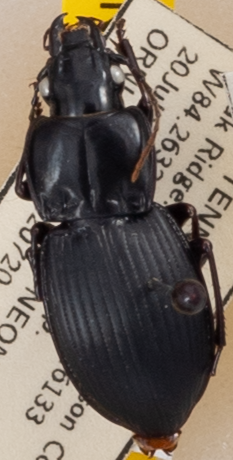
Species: Cyclotrachelus sigillatus
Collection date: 2022-07-20
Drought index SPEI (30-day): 0.842
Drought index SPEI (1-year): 0.256
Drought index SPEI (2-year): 0.114